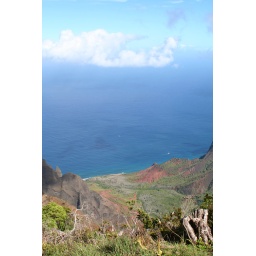
hanalei bay and clouds over the ocean